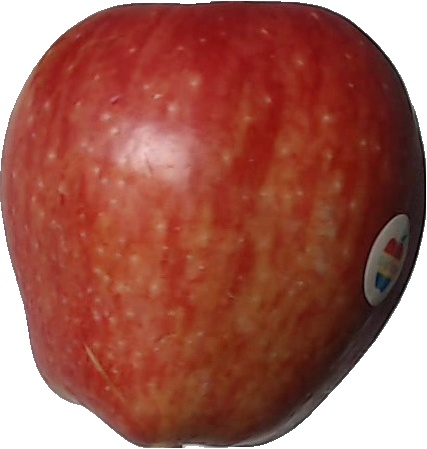
Label: apple_red_1